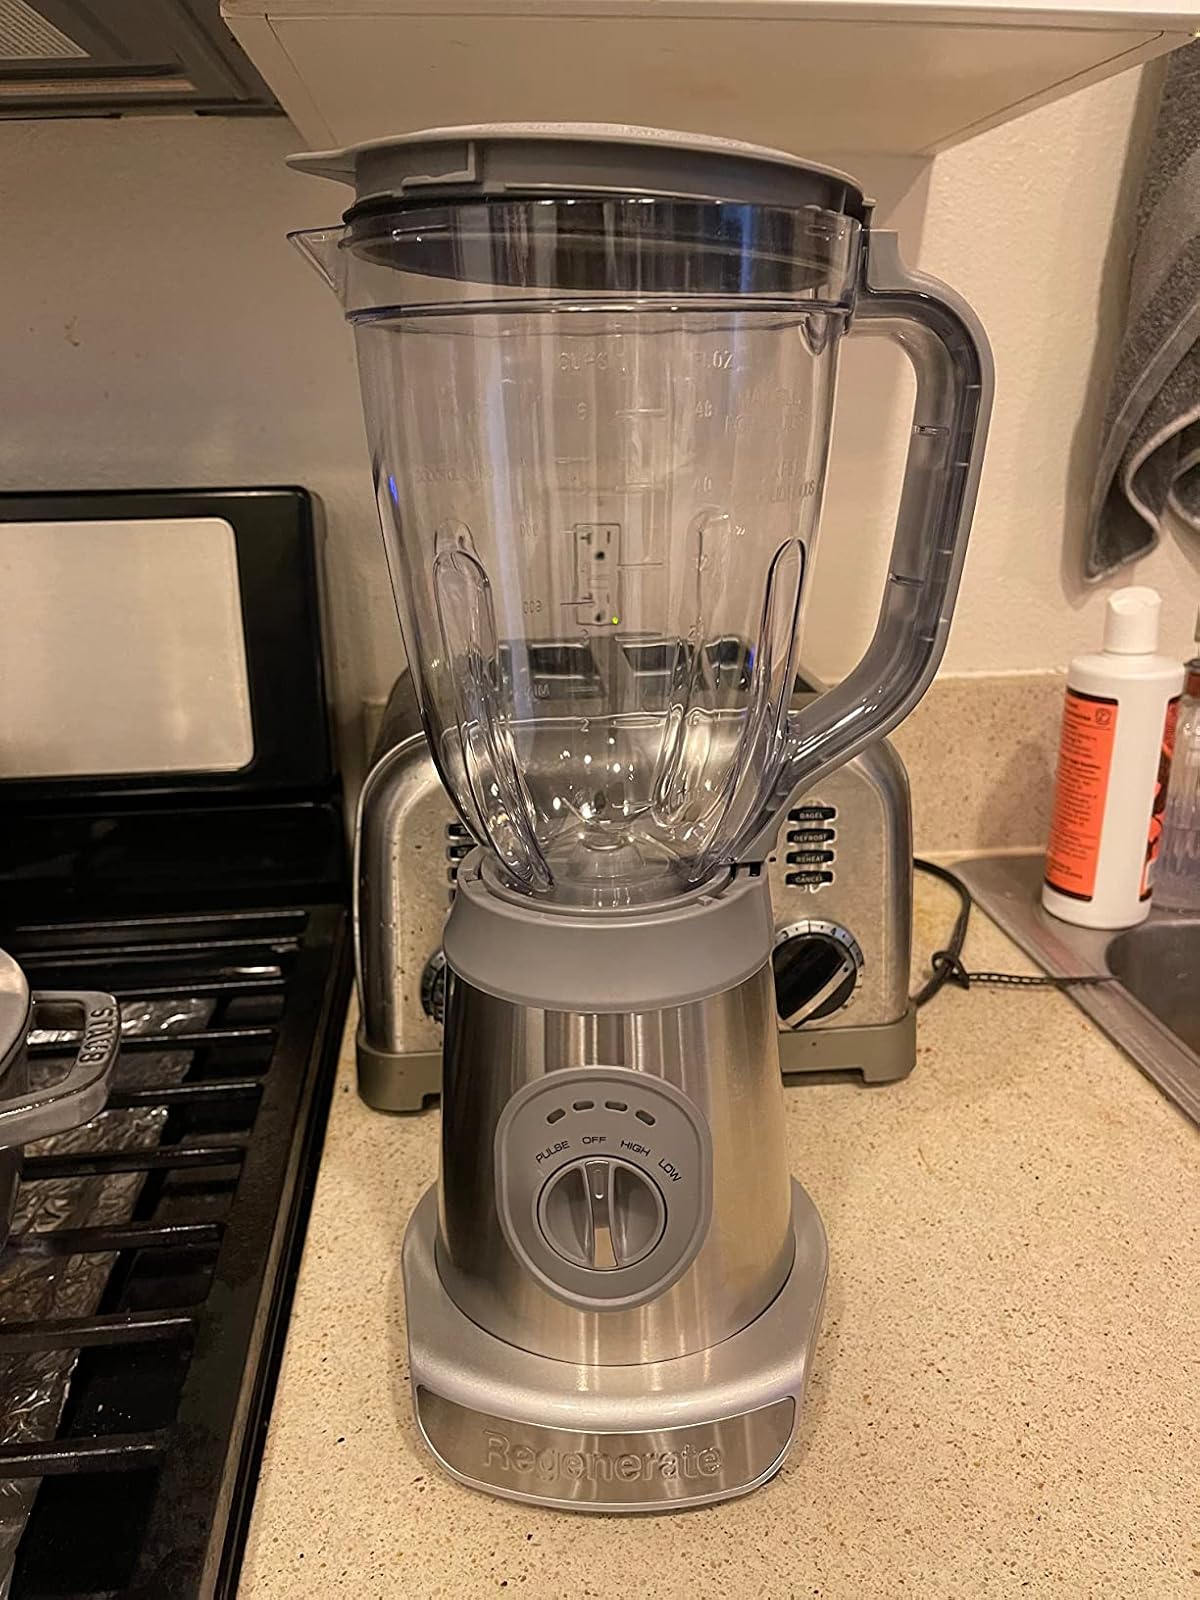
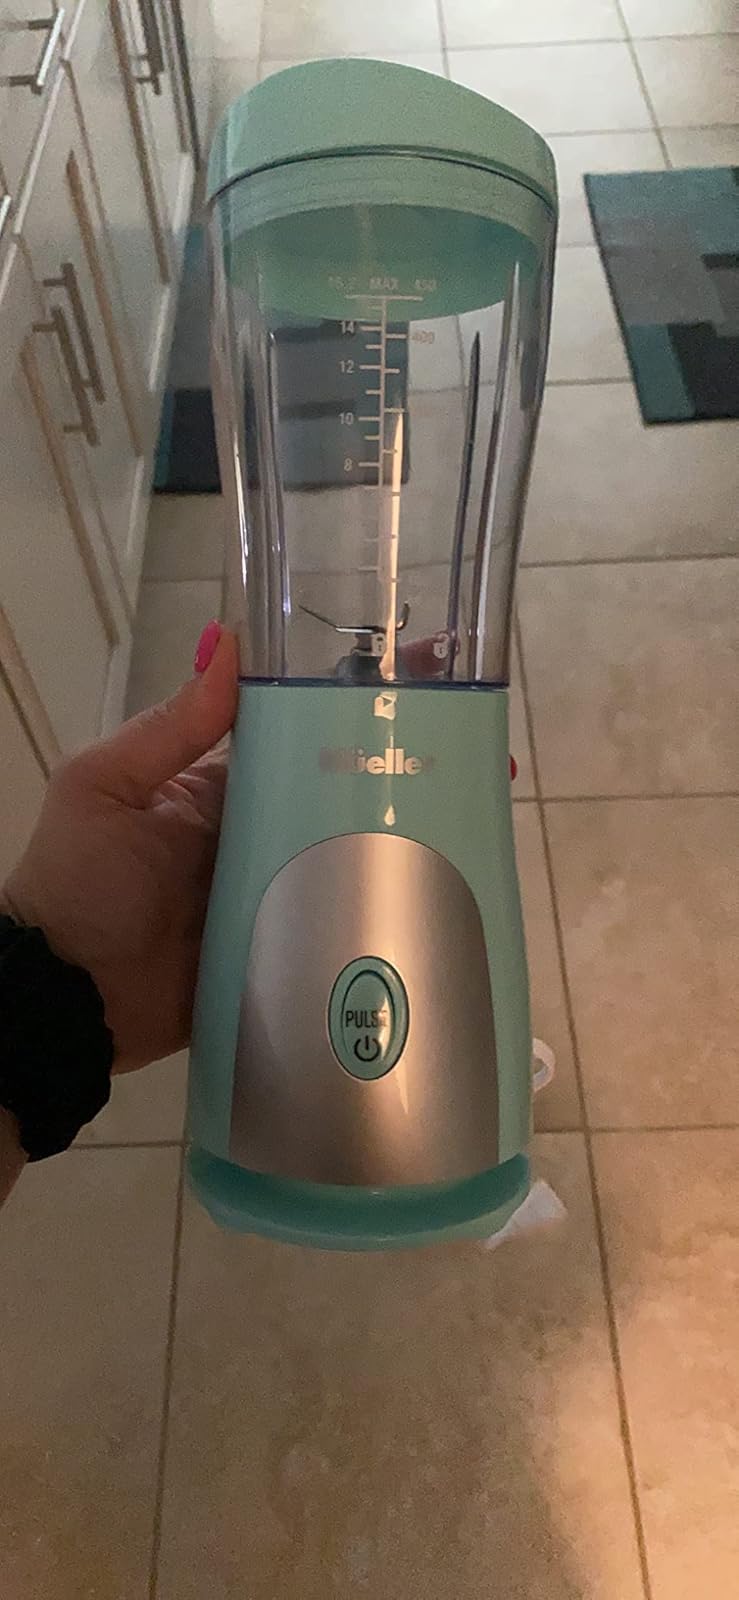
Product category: items_blender
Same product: no